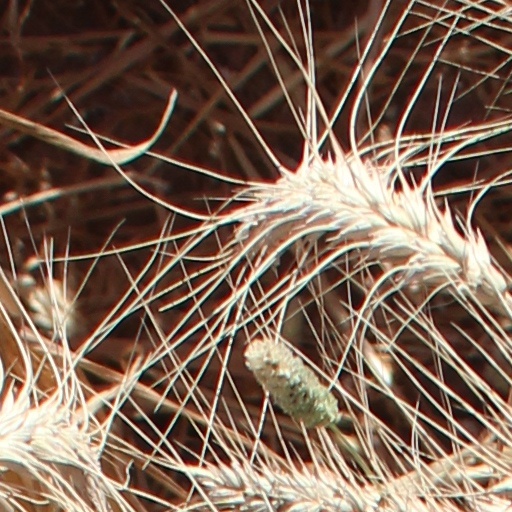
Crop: wheat